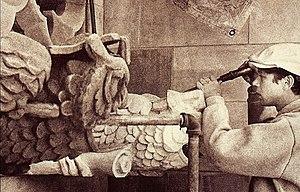
Frederick Elliott Hart, né le 3 novembre 1943 à Atlanta et mort le 13 août 1999 à Baltimore, est un sculpteur américain.